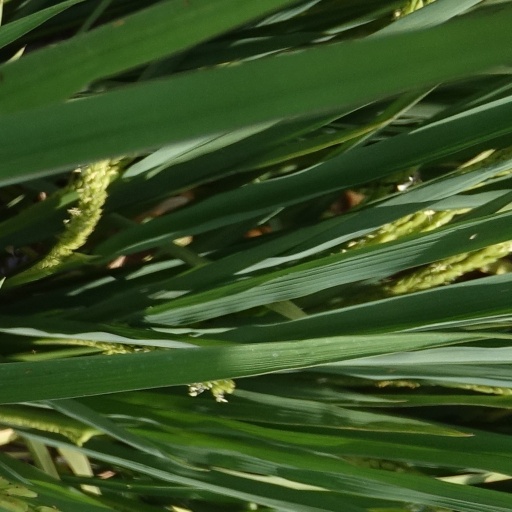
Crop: rice